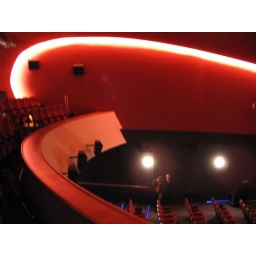
The theater inside the Urania building by Max Fabiani in Vienna, Austria.